Answer in natural language. How many Paintings are visible in the scene? Choose between the following options: 0, 2, 2, 4 or 3
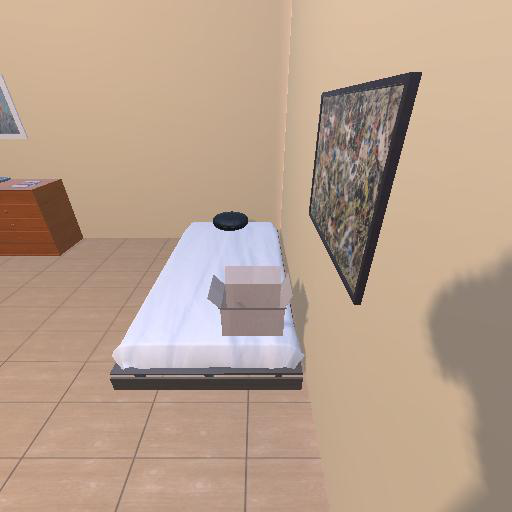
<answer>2</answer>